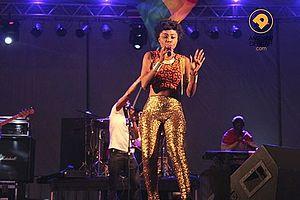
Rebecca Akosua Acheampomaa Acheampong, nom de scène Becca, est une chanteuse, compositrice d'Afropop et une actrice ghanéenne.